2001 Old Dominion 500

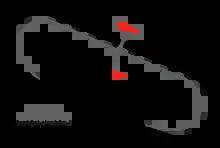
The layout of Martinsville Speedway, the venue where the race was held.

Martinsville Speedway is a NASCAR-owned stock car racing track located in Henry County, in Ridgeway, Virginia, just to the south of Martinsville. At 0.526 miles (0.847 km) in length, it is the shortest track in the NASCAR Cup Series. The track was also one of the first paved oval tracks in NASCAR, being built in 1947 by H. Clay Earles. It is also the only remaining race track that has been on the NASCAR circuit from its beginning in 1948.